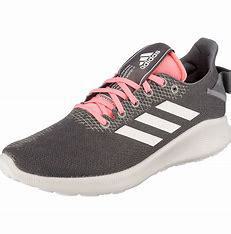
Brand: Adidas
Model: Sensebounce